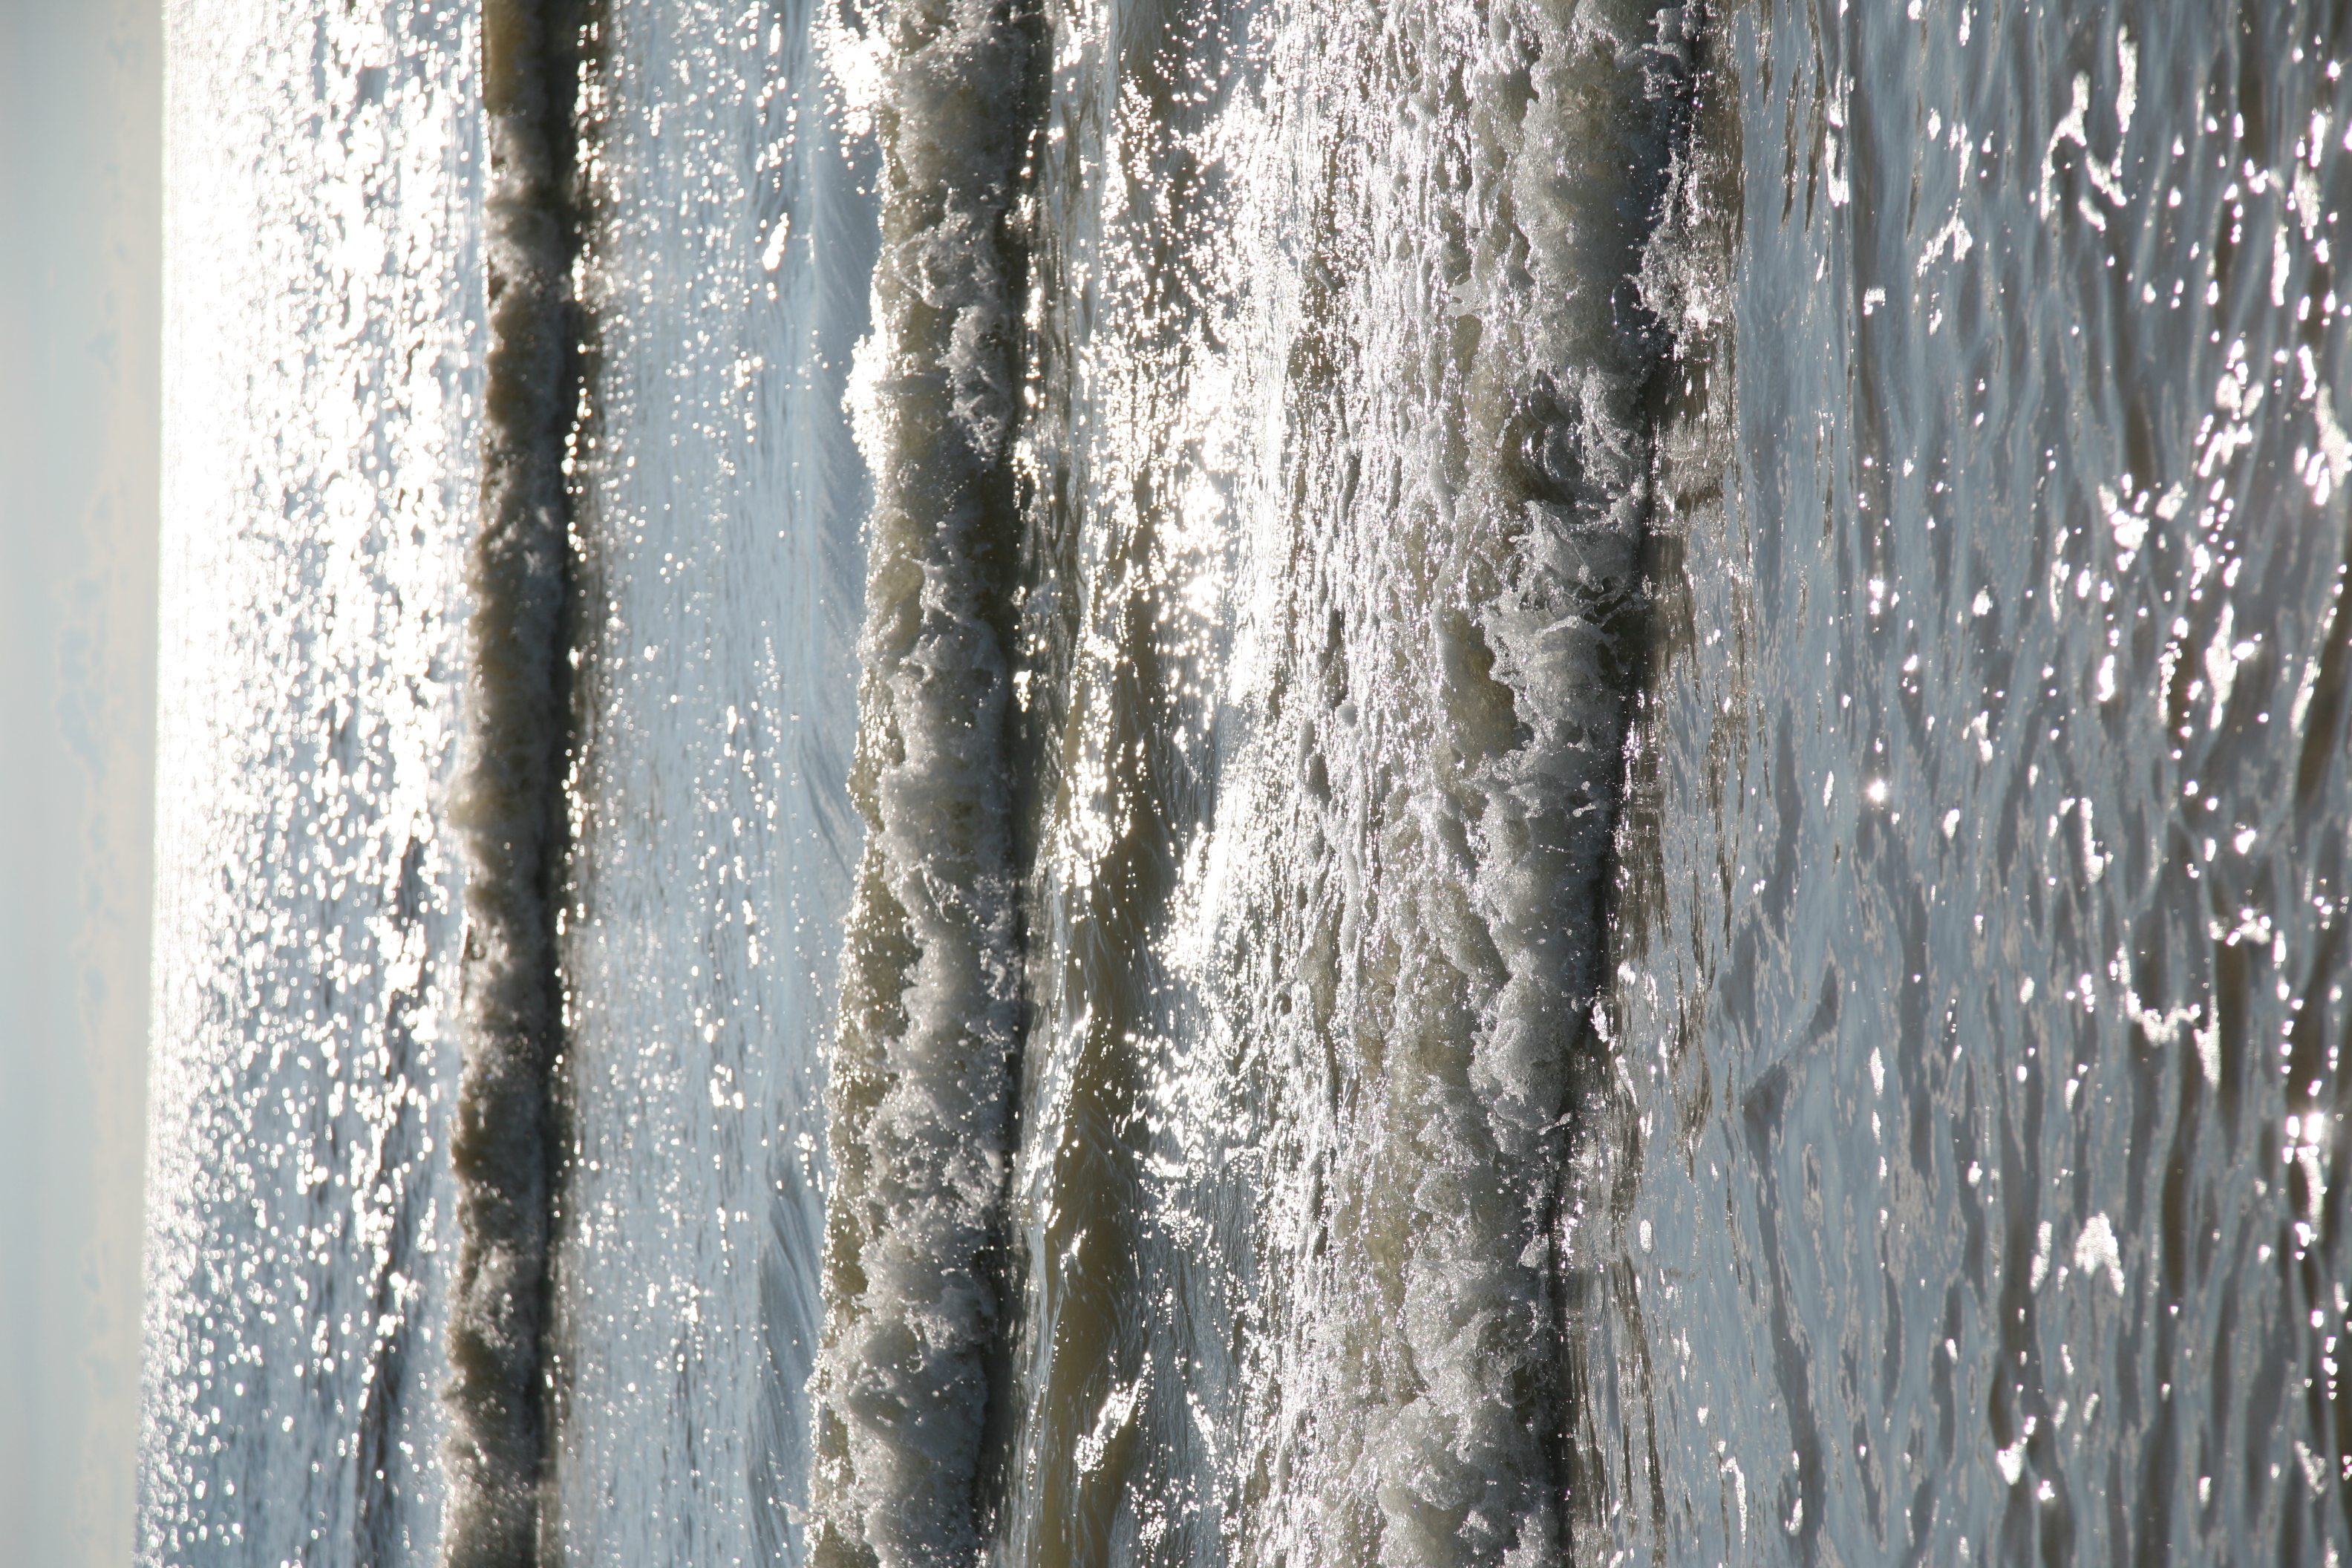
beach, sea, coast, water, sand, ocean, shore, wave, france, body of water, strand, mer, playa, 5d, channel, frankreich, vague, pasdecalais, cotedopale, stellaplage, manche, cucq, welle, seasideresort, seebad, stationbaln aire, mudflat, wind wave